Indonesian cuisine

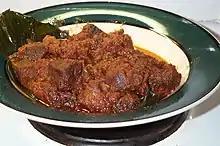
"Rendang daging", a beef, mutton or goat meat dish, that has been marinated with various different spices for several hours, and slow-cooked with coconut milk

A number of leaf vegetables are widely used in Indonesian cuisine, such as "kangkung", spinach, "genjer", "melinjo", papaya and cassava leaves. These are often sauteed with garlic. Spinach and corn are used in clear, watery vegetable soups like "sayur bayam bening," flavoured with "temu kunci", garlic and shallot. Clear vegetable soup includes "sayur oyong". Other vegetables, like calabash, chayote, "kelor", yardlong bean, eggplant, "gambas" and "belustru", are cut and used in stir-fries, curries and soups like "sayur asem", "sayur lodeh" or "laksa". "Daun ubi tumbuk" is a pounded cassava leaves dish, found in Sumatra, Kalimantan and Sulawesi. "Sayur sop" is cabbage, cauliflower, potato, carrot, with macaroni spiced with black pepper, garlic and shallot in chicken or beef broth. Similar mixed vegetables are also stir-fried as "cap cai", a popular dish of the Chinese Indonesian cuisine. "Tumis kangkung" is a popular stir-fried water spinach dish.